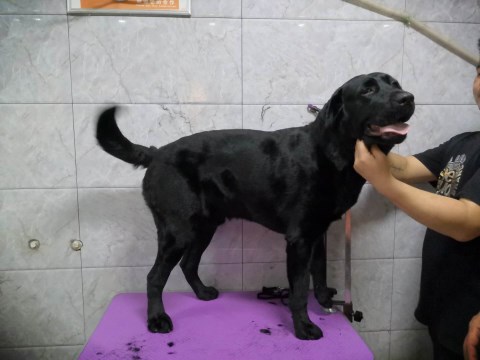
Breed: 3580-n000122-Labrador_retriever